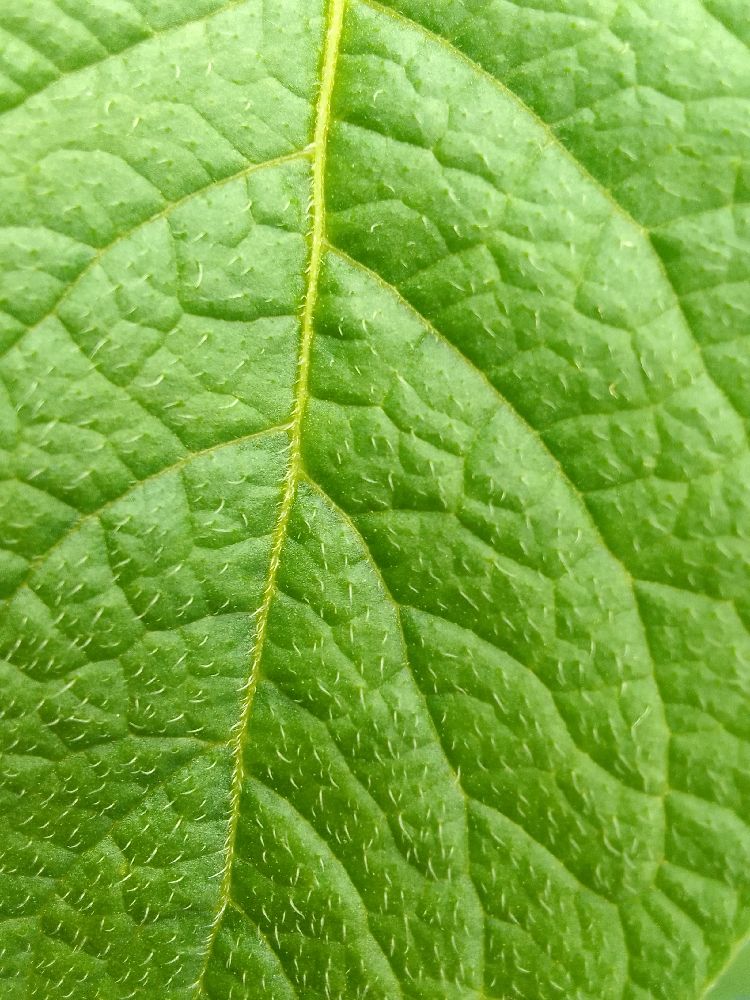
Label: Healthy